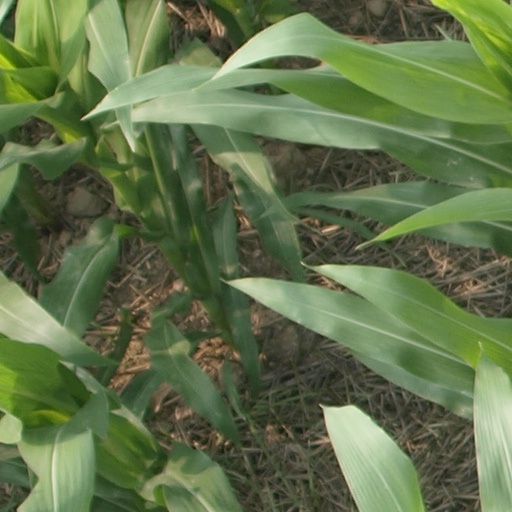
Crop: maize; corn